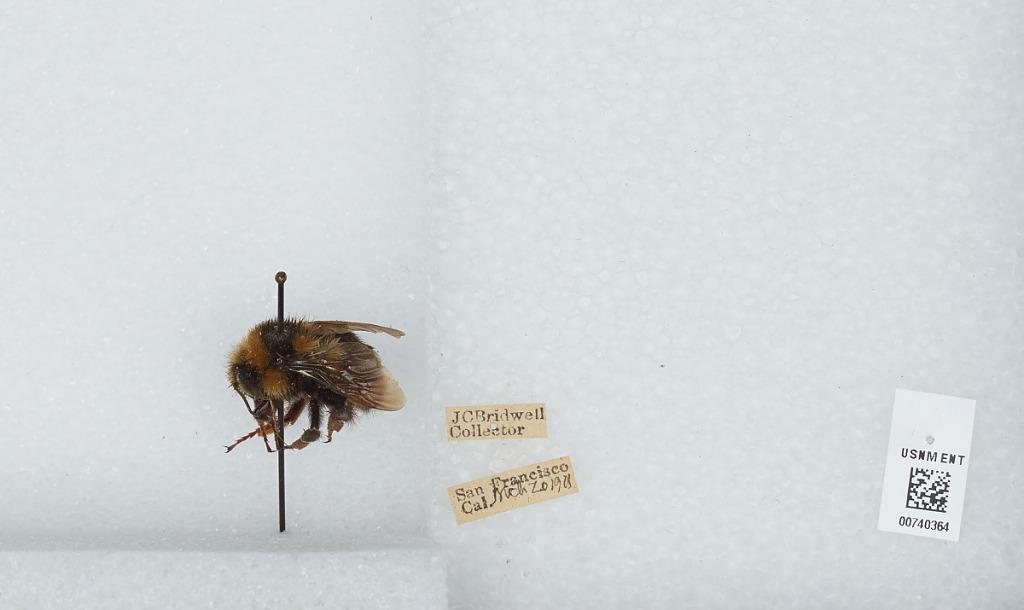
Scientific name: Bombus (Pyrobombus) bifarius Cresson
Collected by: J. Bridwell
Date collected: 1911-3-20
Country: United States
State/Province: California
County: San Francisco
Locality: San Franscisco
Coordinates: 37.78, -122.42